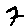
Label: 7